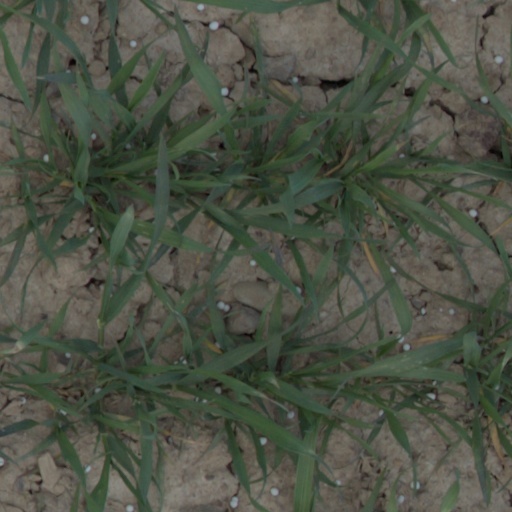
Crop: wheat